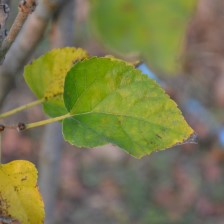
Variety: Kamphaengsaeng42